2021–22 SailGP championship

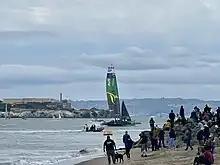
The Australian team won the Grand Final in San Francisco.

Points were awarded per race for the round leaderboard, with 8 points for the winner, 7 points for second place, 6 points for third, and so on.